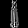
Label: Dress